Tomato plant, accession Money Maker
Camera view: bottom (45 deg); turntable rotation: 30 degrees
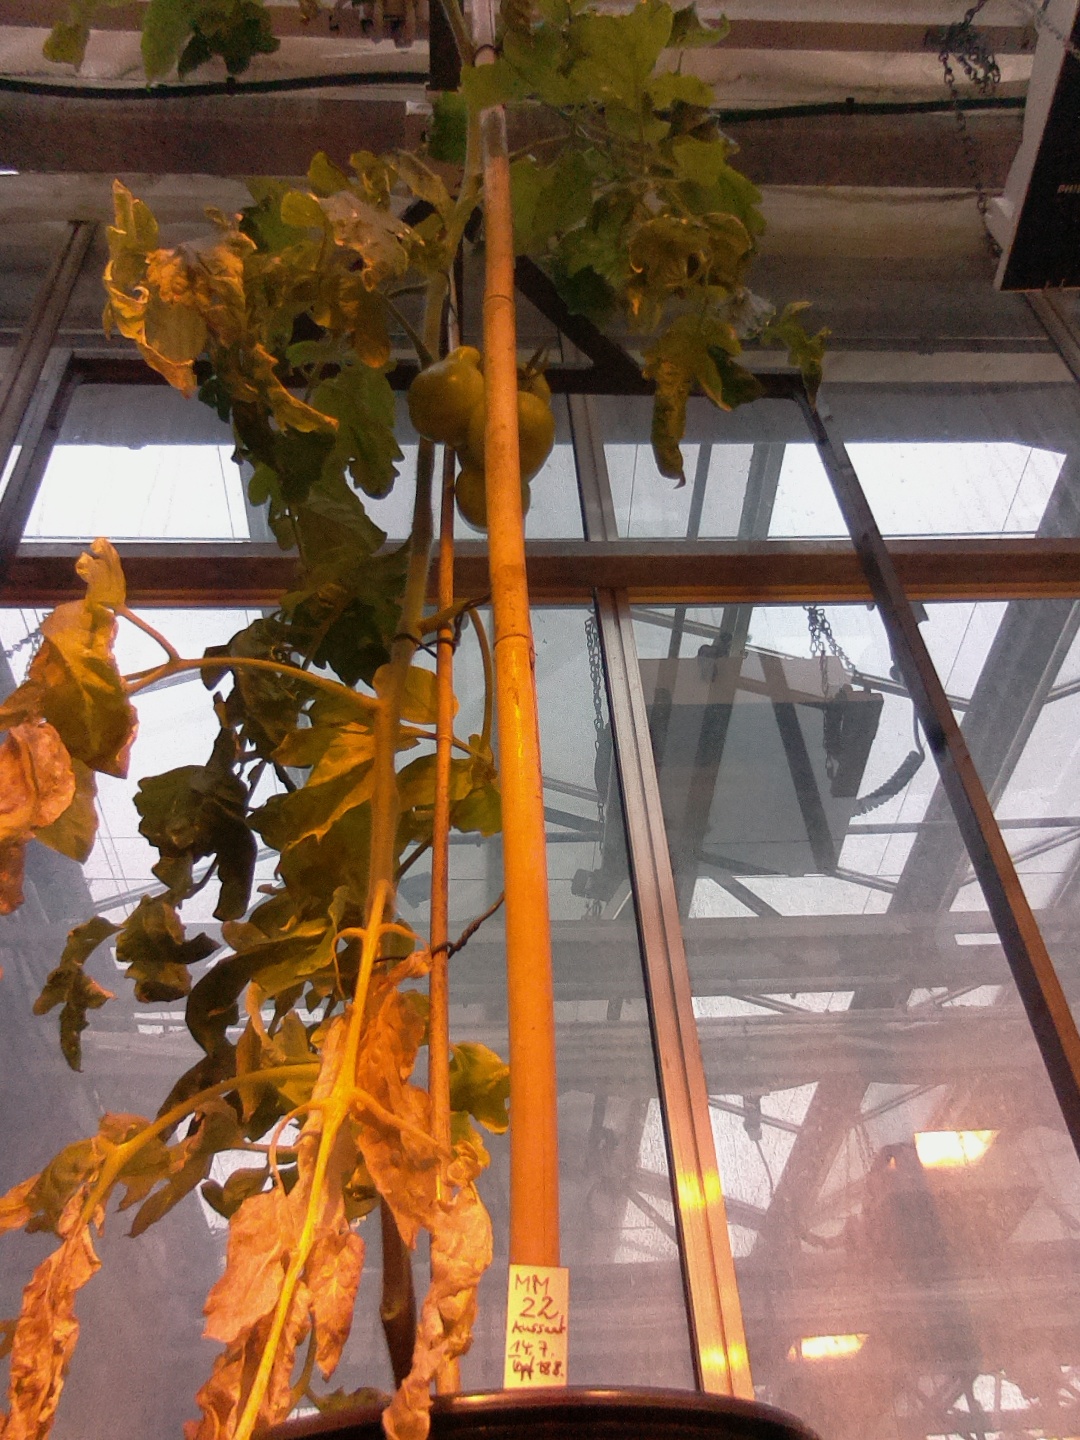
BBCH growth stage 79: 90% -100% of final fruit size